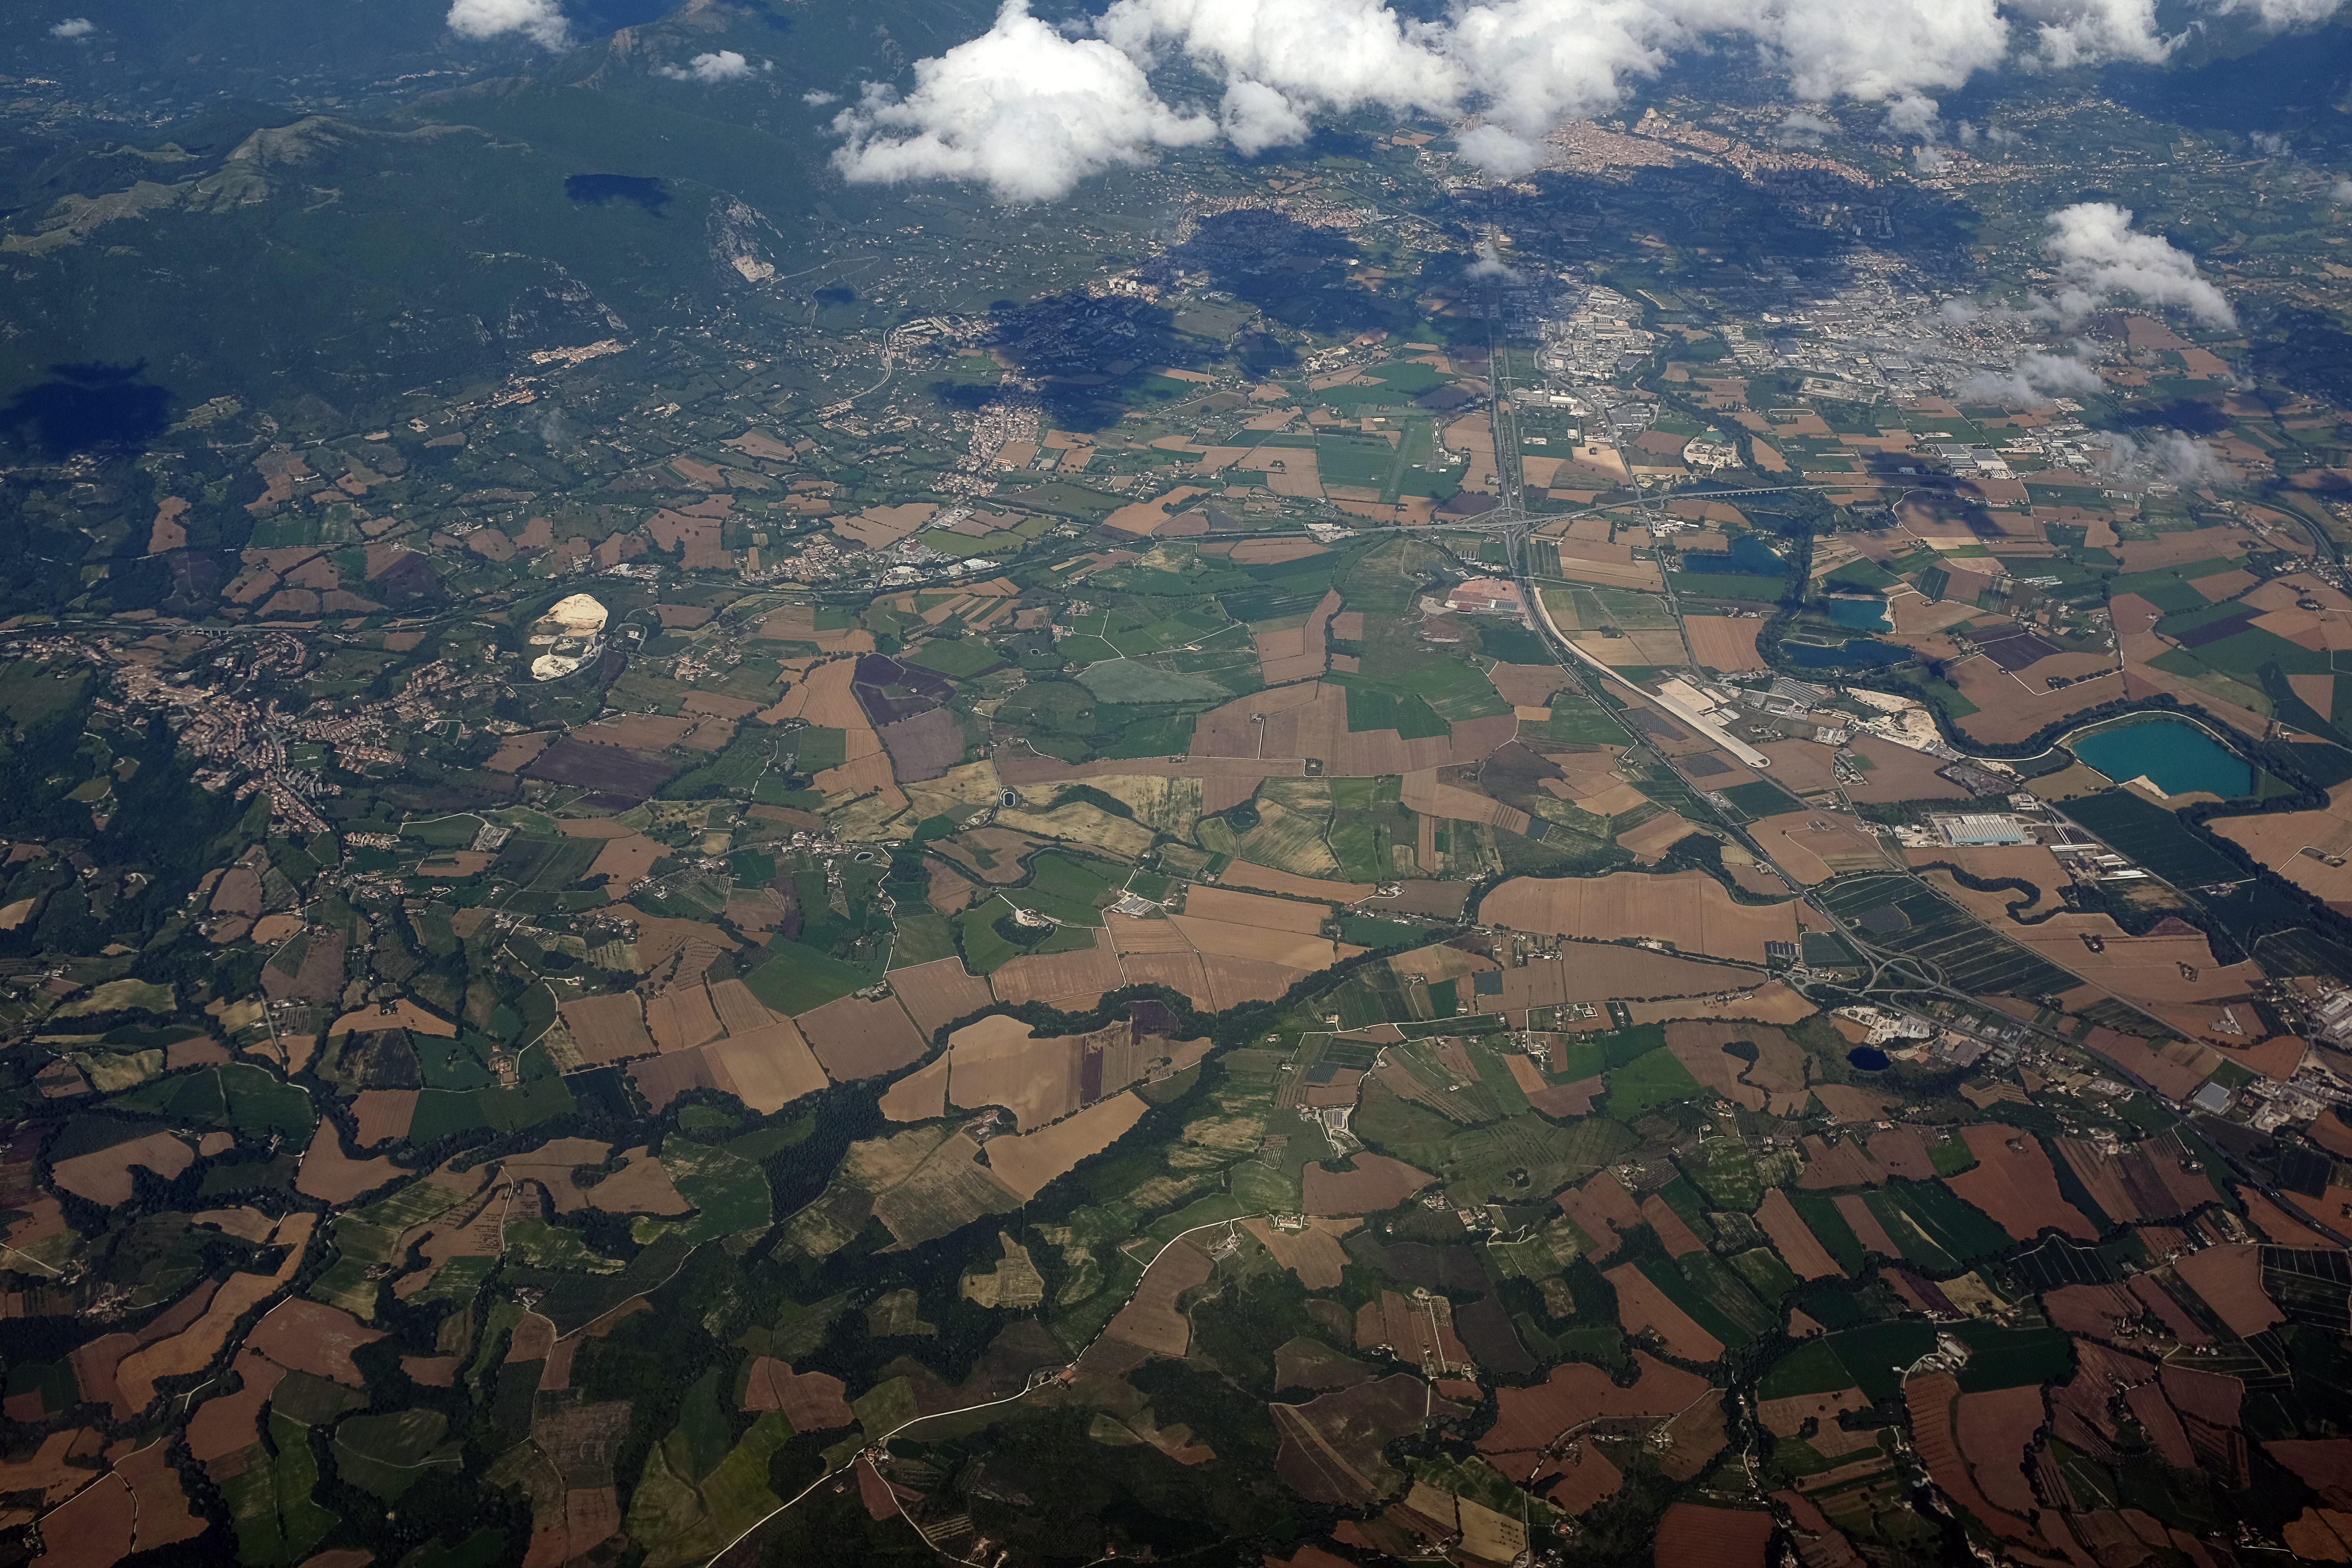
landscape, water, nature, mountain, field, photography, hill, river, mountain range, plain, outdoors, plateau, bird's eye view, aerial photography, atmosphere of earth